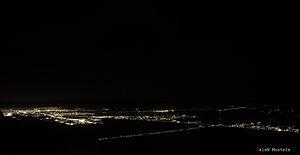
La photographie de nuit correspond à la prise de photographies à l'extérieur durant la nuit.